Sucha Beskidzka Zamek railway station

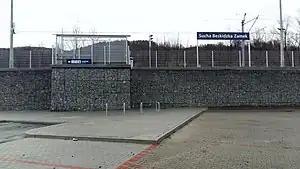

Sucha Beskidzka Zamek railway station is a railway station in Sucha Beskidzka (Lesser Poland), Poland. As of 2022, it is served by PKP Intercity (EIP, InterCity, and TLK services). This station is located about 2 km East of the town's principal railway station (Sucha Beskidzka railway station). This station is named after the nearby Sucha Beskidzka Castle, as the word "Zamek" means castle.